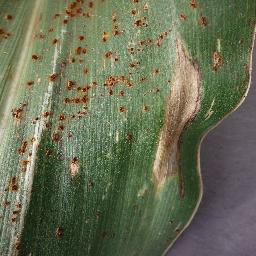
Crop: corn
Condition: (maize)_northern_blight